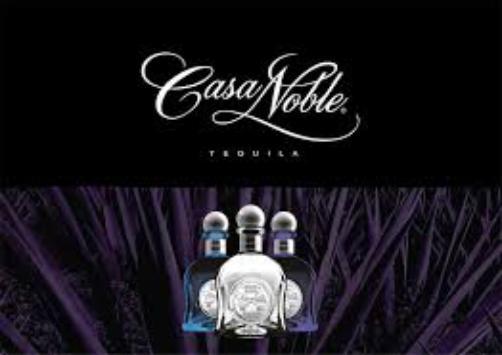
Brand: Casa Noble
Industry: Food